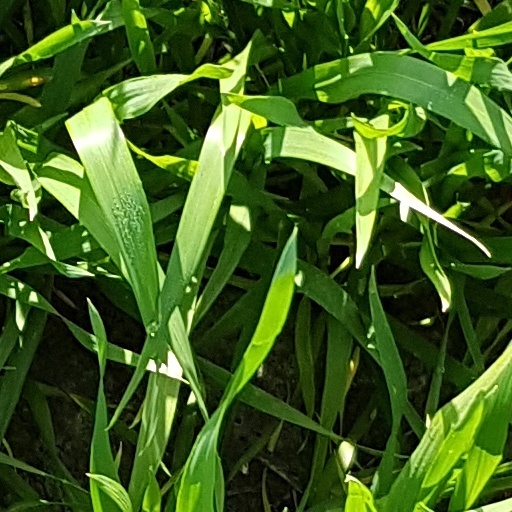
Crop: wheat